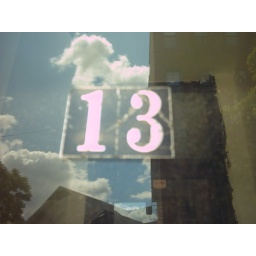
my favourite, seen in a door glass on 13 Cornelia St., Manhattan